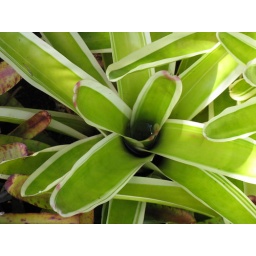
Its great to see the water pooled in the plant